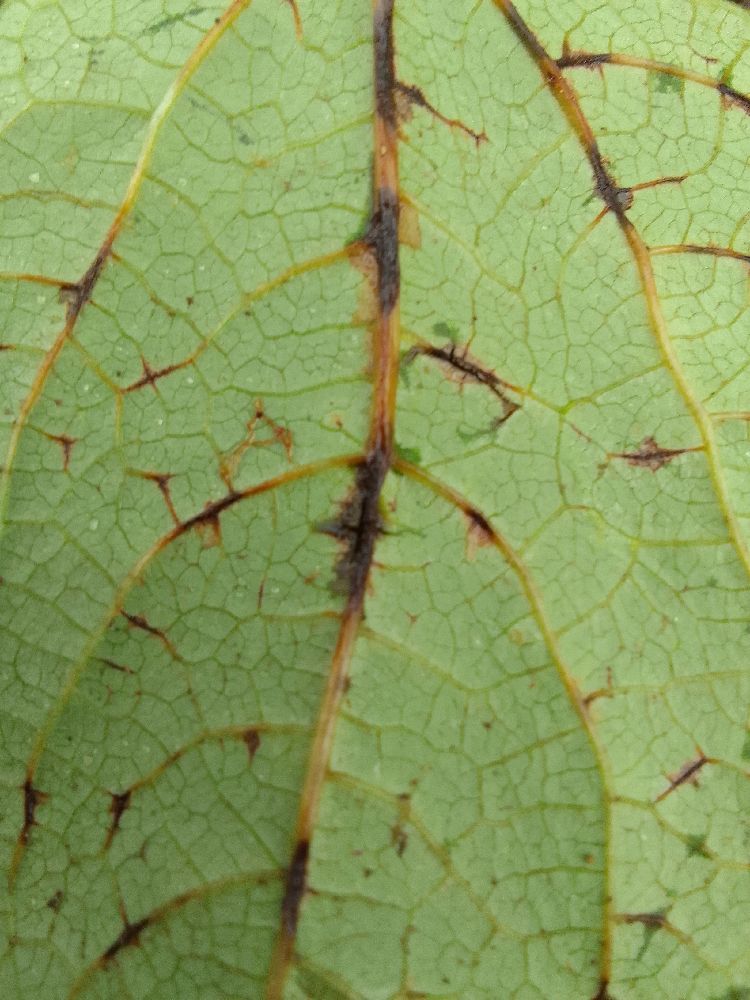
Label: anthracnose